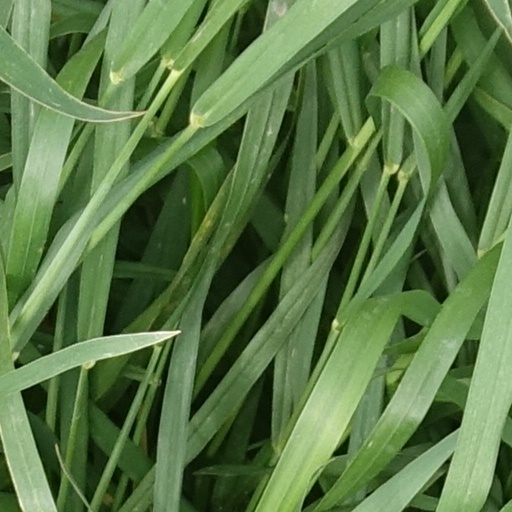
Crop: wheat